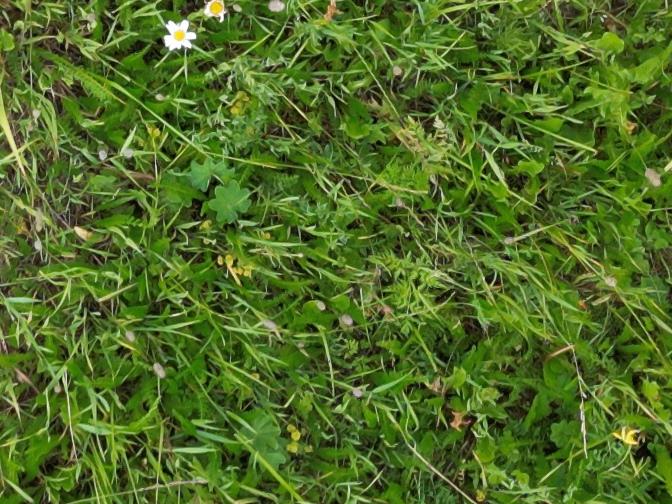
Flowers visible:  daisy flowers, yarrow flowers